Picts

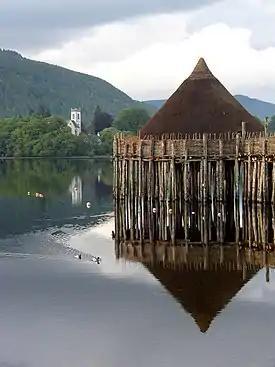
Reconstructed crannog on Loch Tay

The early Picts are associated with piracy and raiding along the coasts of Roman Britain. Even in the Late Middle Ages, the line between traders and pirates was unclear, so that Pictish pirates were probably merchants on other occasions. It is generally assumed that trade collapsed with the Roman Empire, but this is to overstate the case. There is only limited evidence of long-distance trade with Pictland, but tableware and storage vessels from Gaul, probably transported up the Irish Sea, have been found. This trade may have been controlled from Dunadd in Dál Riata, where such goods appear to have been common. While long-distance travel was unusual in Pictish times, it was far from unknown as stories of missionaries, travelling clerics and exiles show.